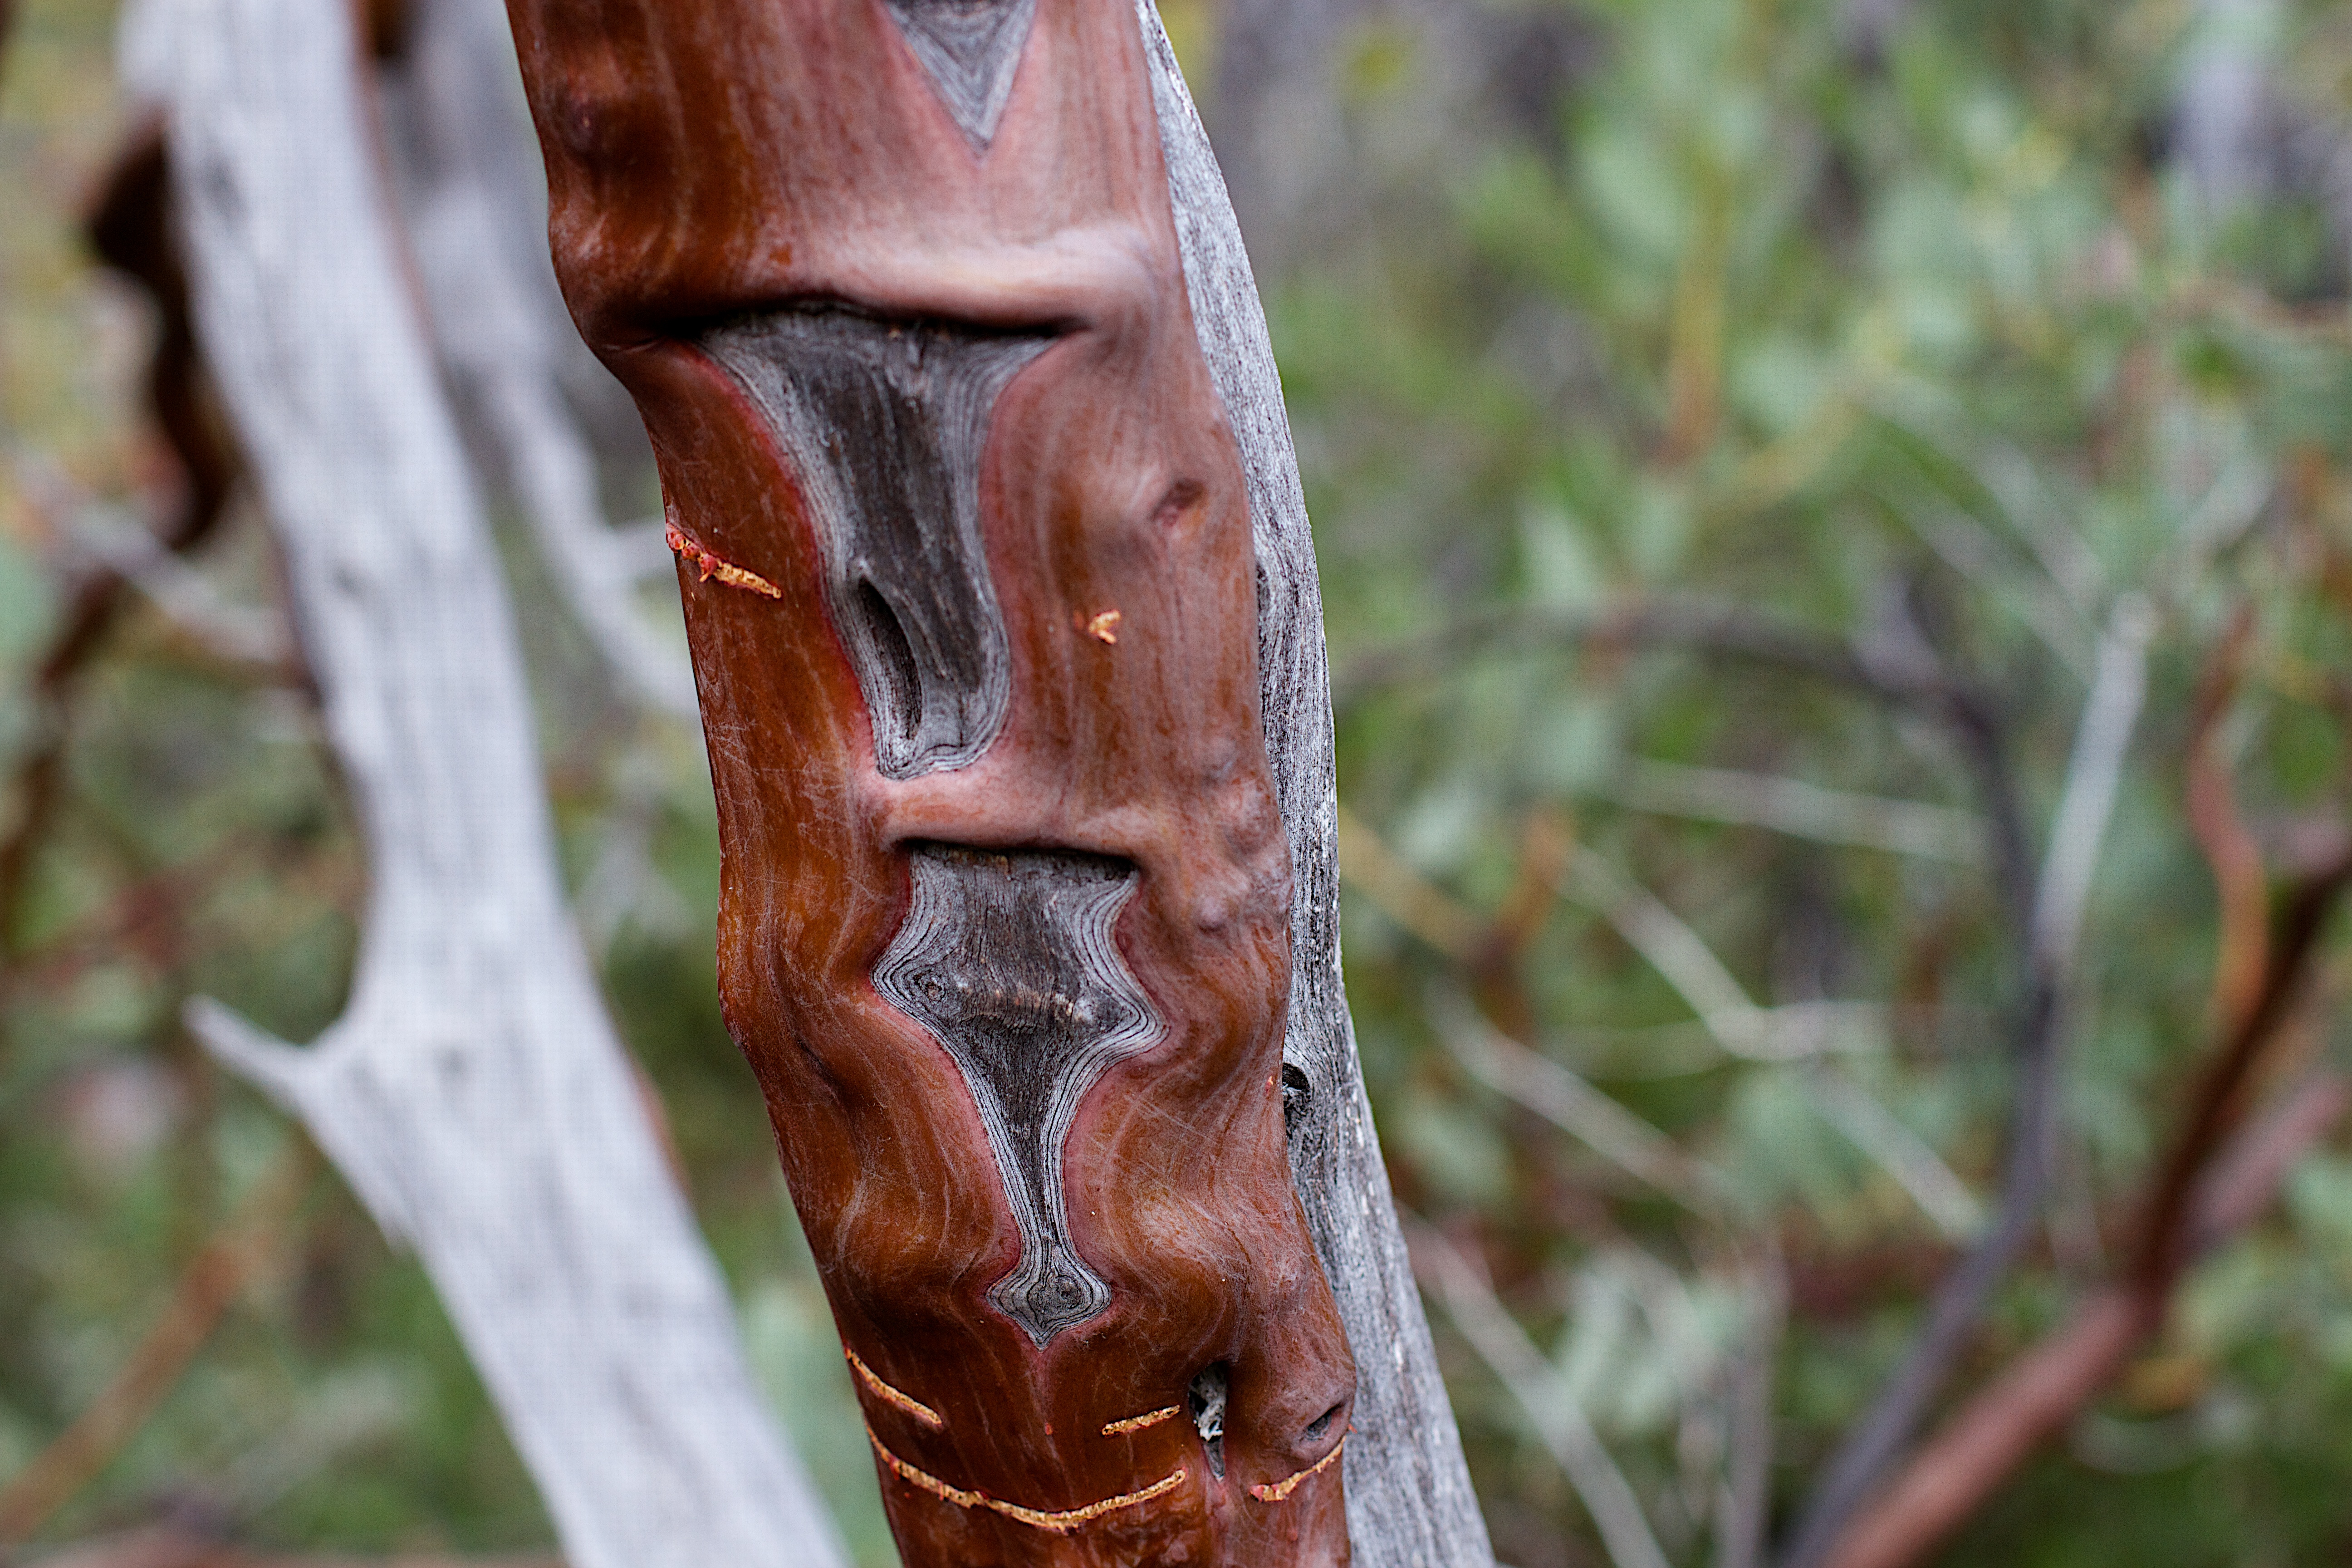
tree, nature, grass, branch, plant, wood, leaf, flower, statue, spring, autumn, flora, close up, sculpture, art, carving, woody plant